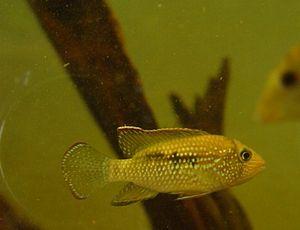
Tahuantinsuyoa est un genre de poissons Cichlidae du Pérou.